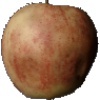
Label: red_apple